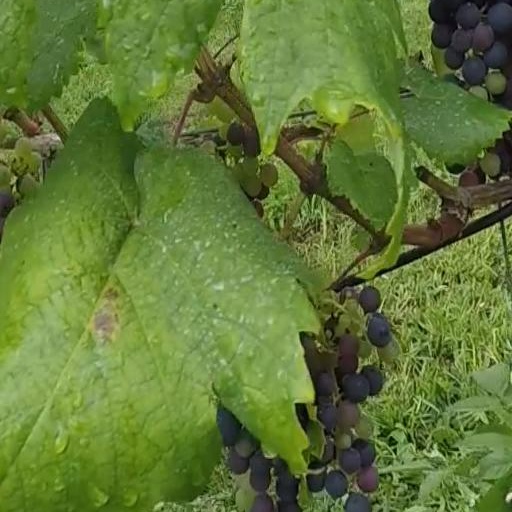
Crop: grape